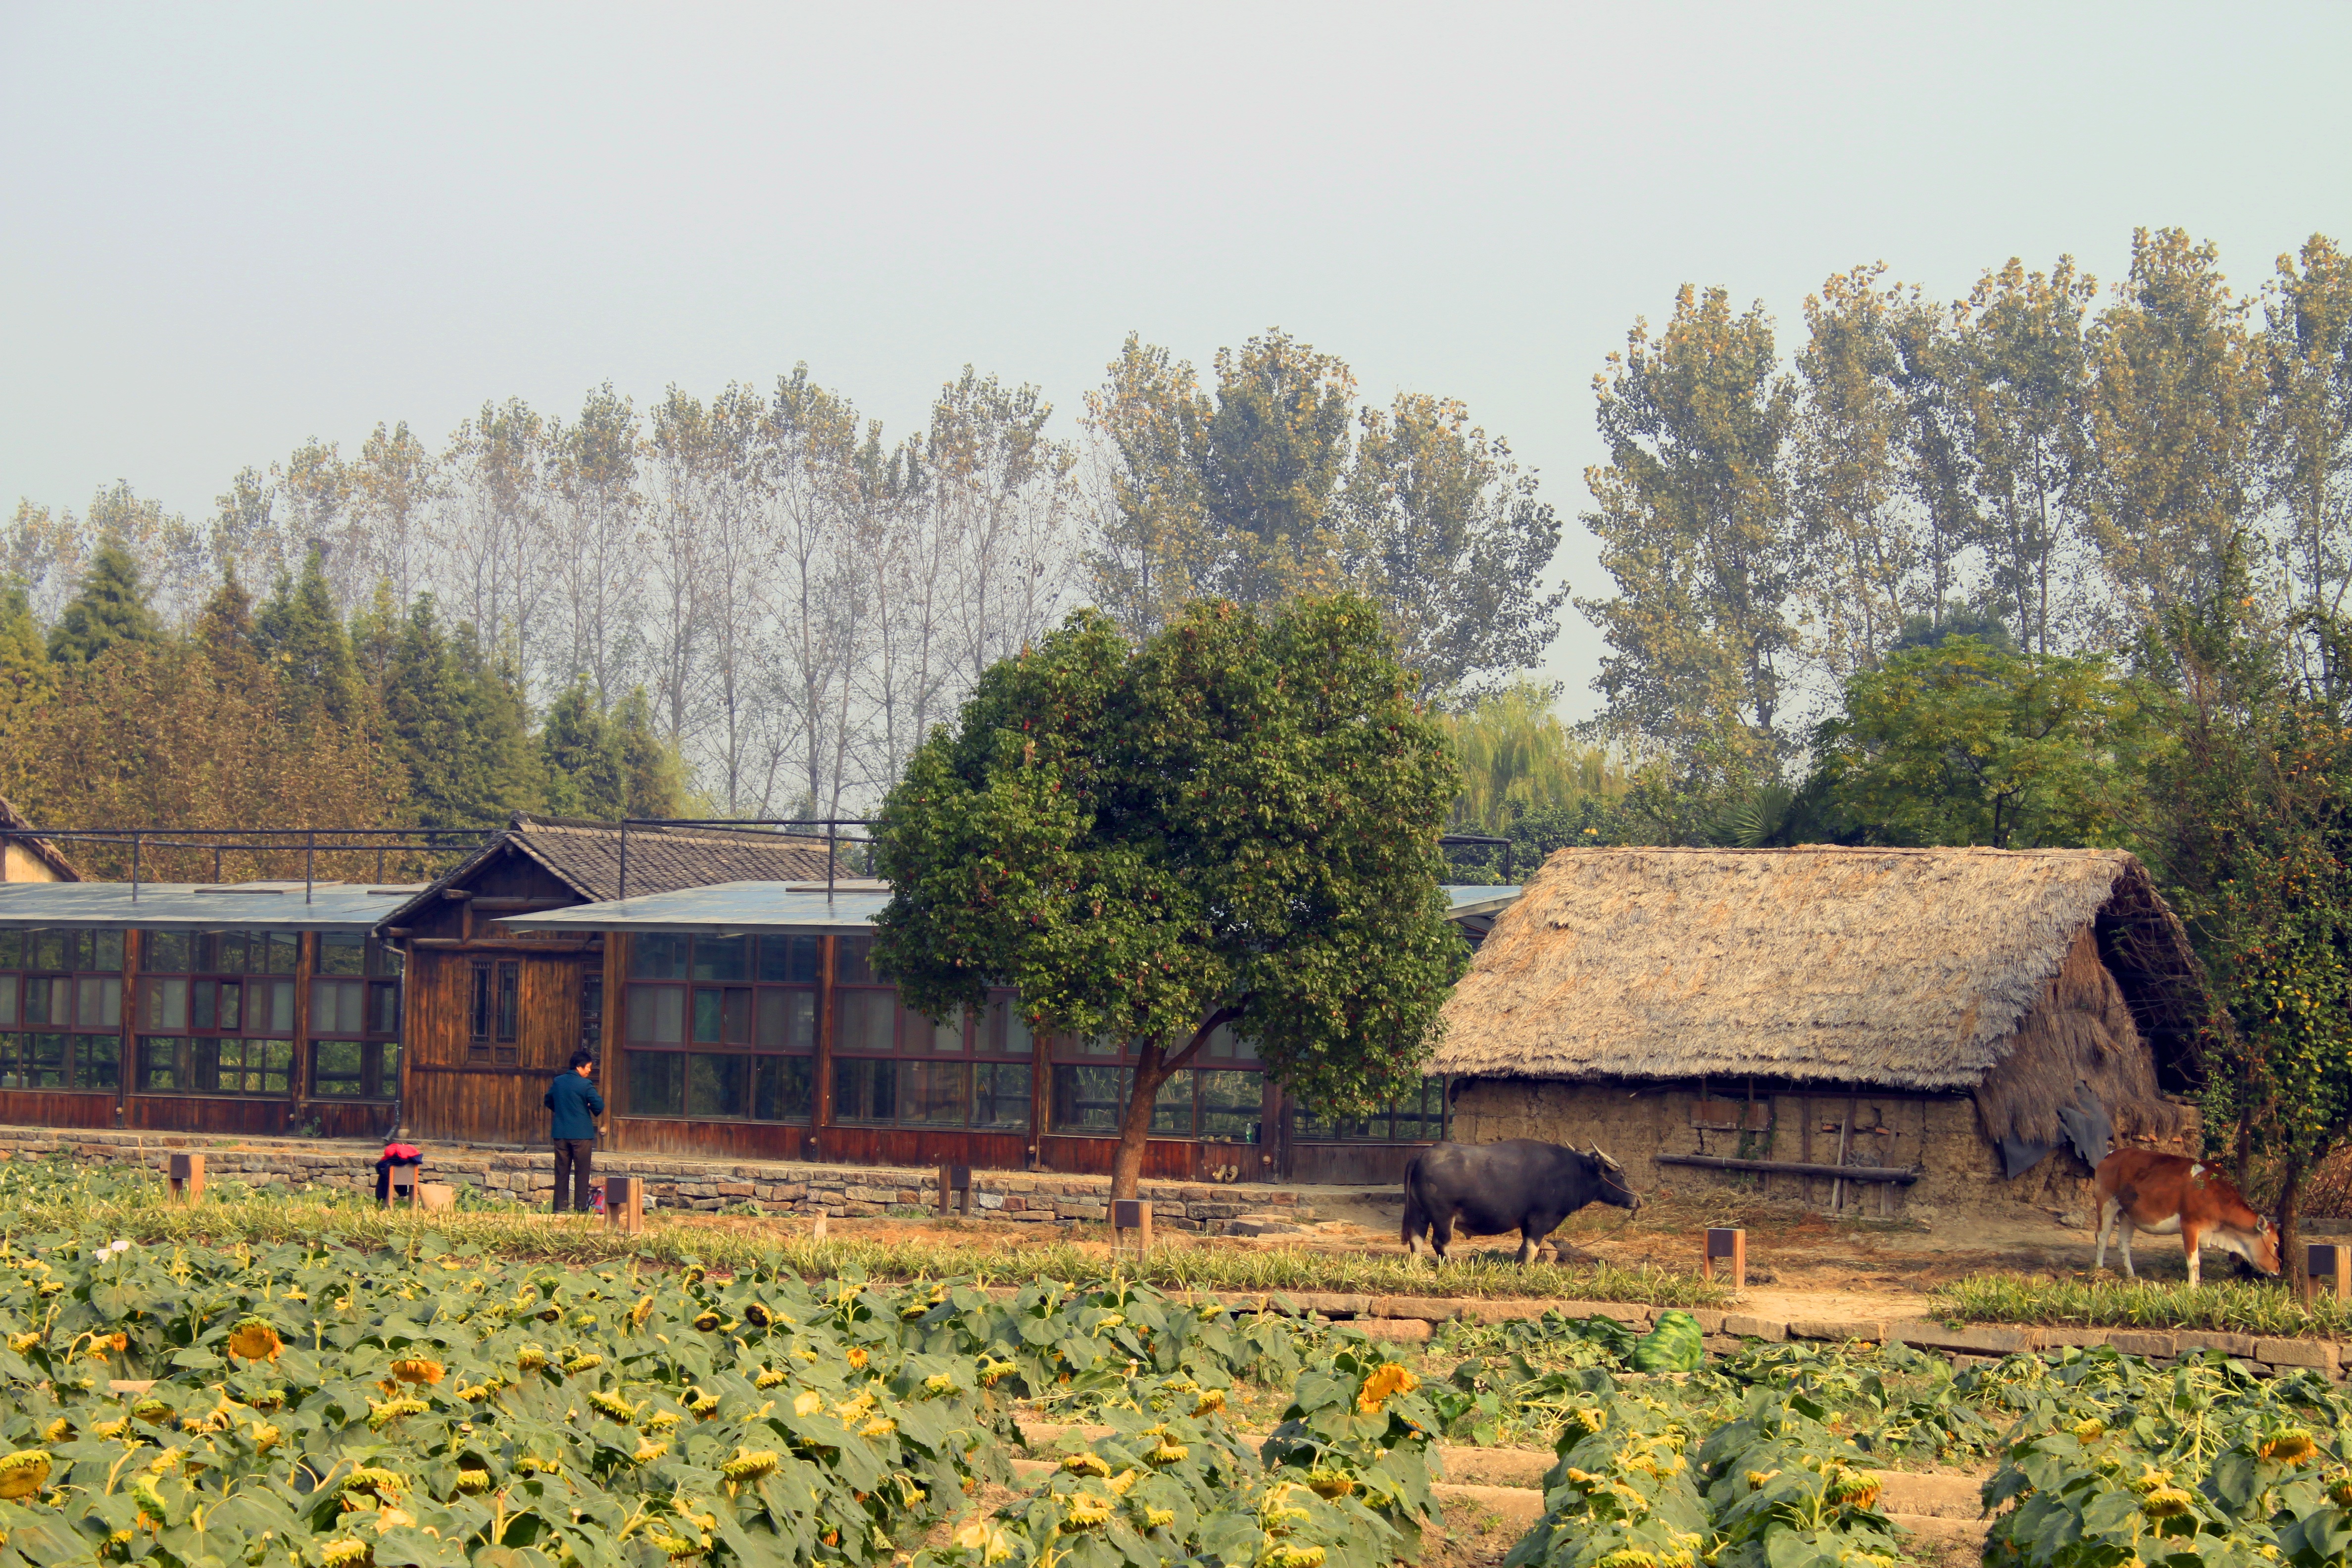
landscape, tree, nature, outdoor, light, glowing, plant, field, farm, vintage, house, flower, view, building, old, barn, hut, village, rural, green, chinese, colourful, color, autumn, asia, colorful, agriculture, culture, china, traditional, east, rural area